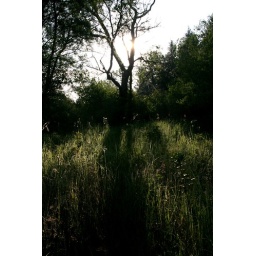
tree in a forest